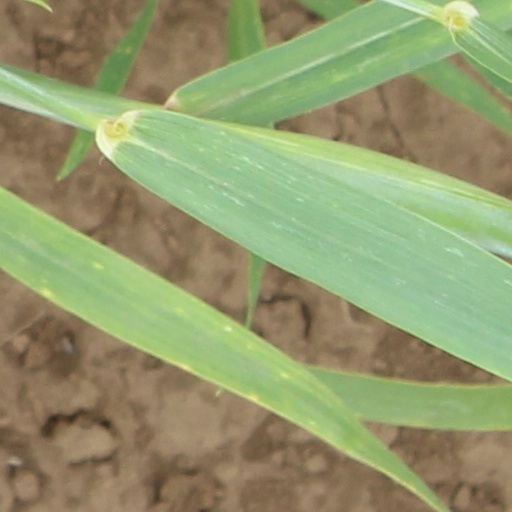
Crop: wheat